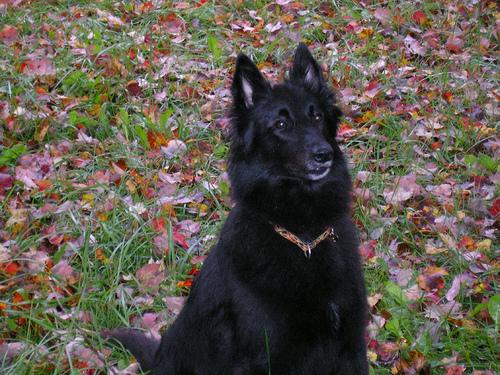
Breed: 227-n000070-groenendael